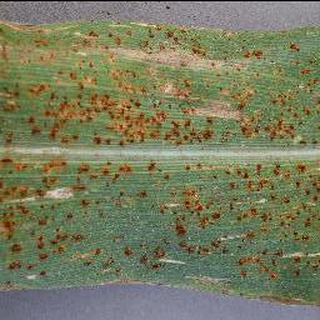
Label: corn_cercospora_leaf_spot